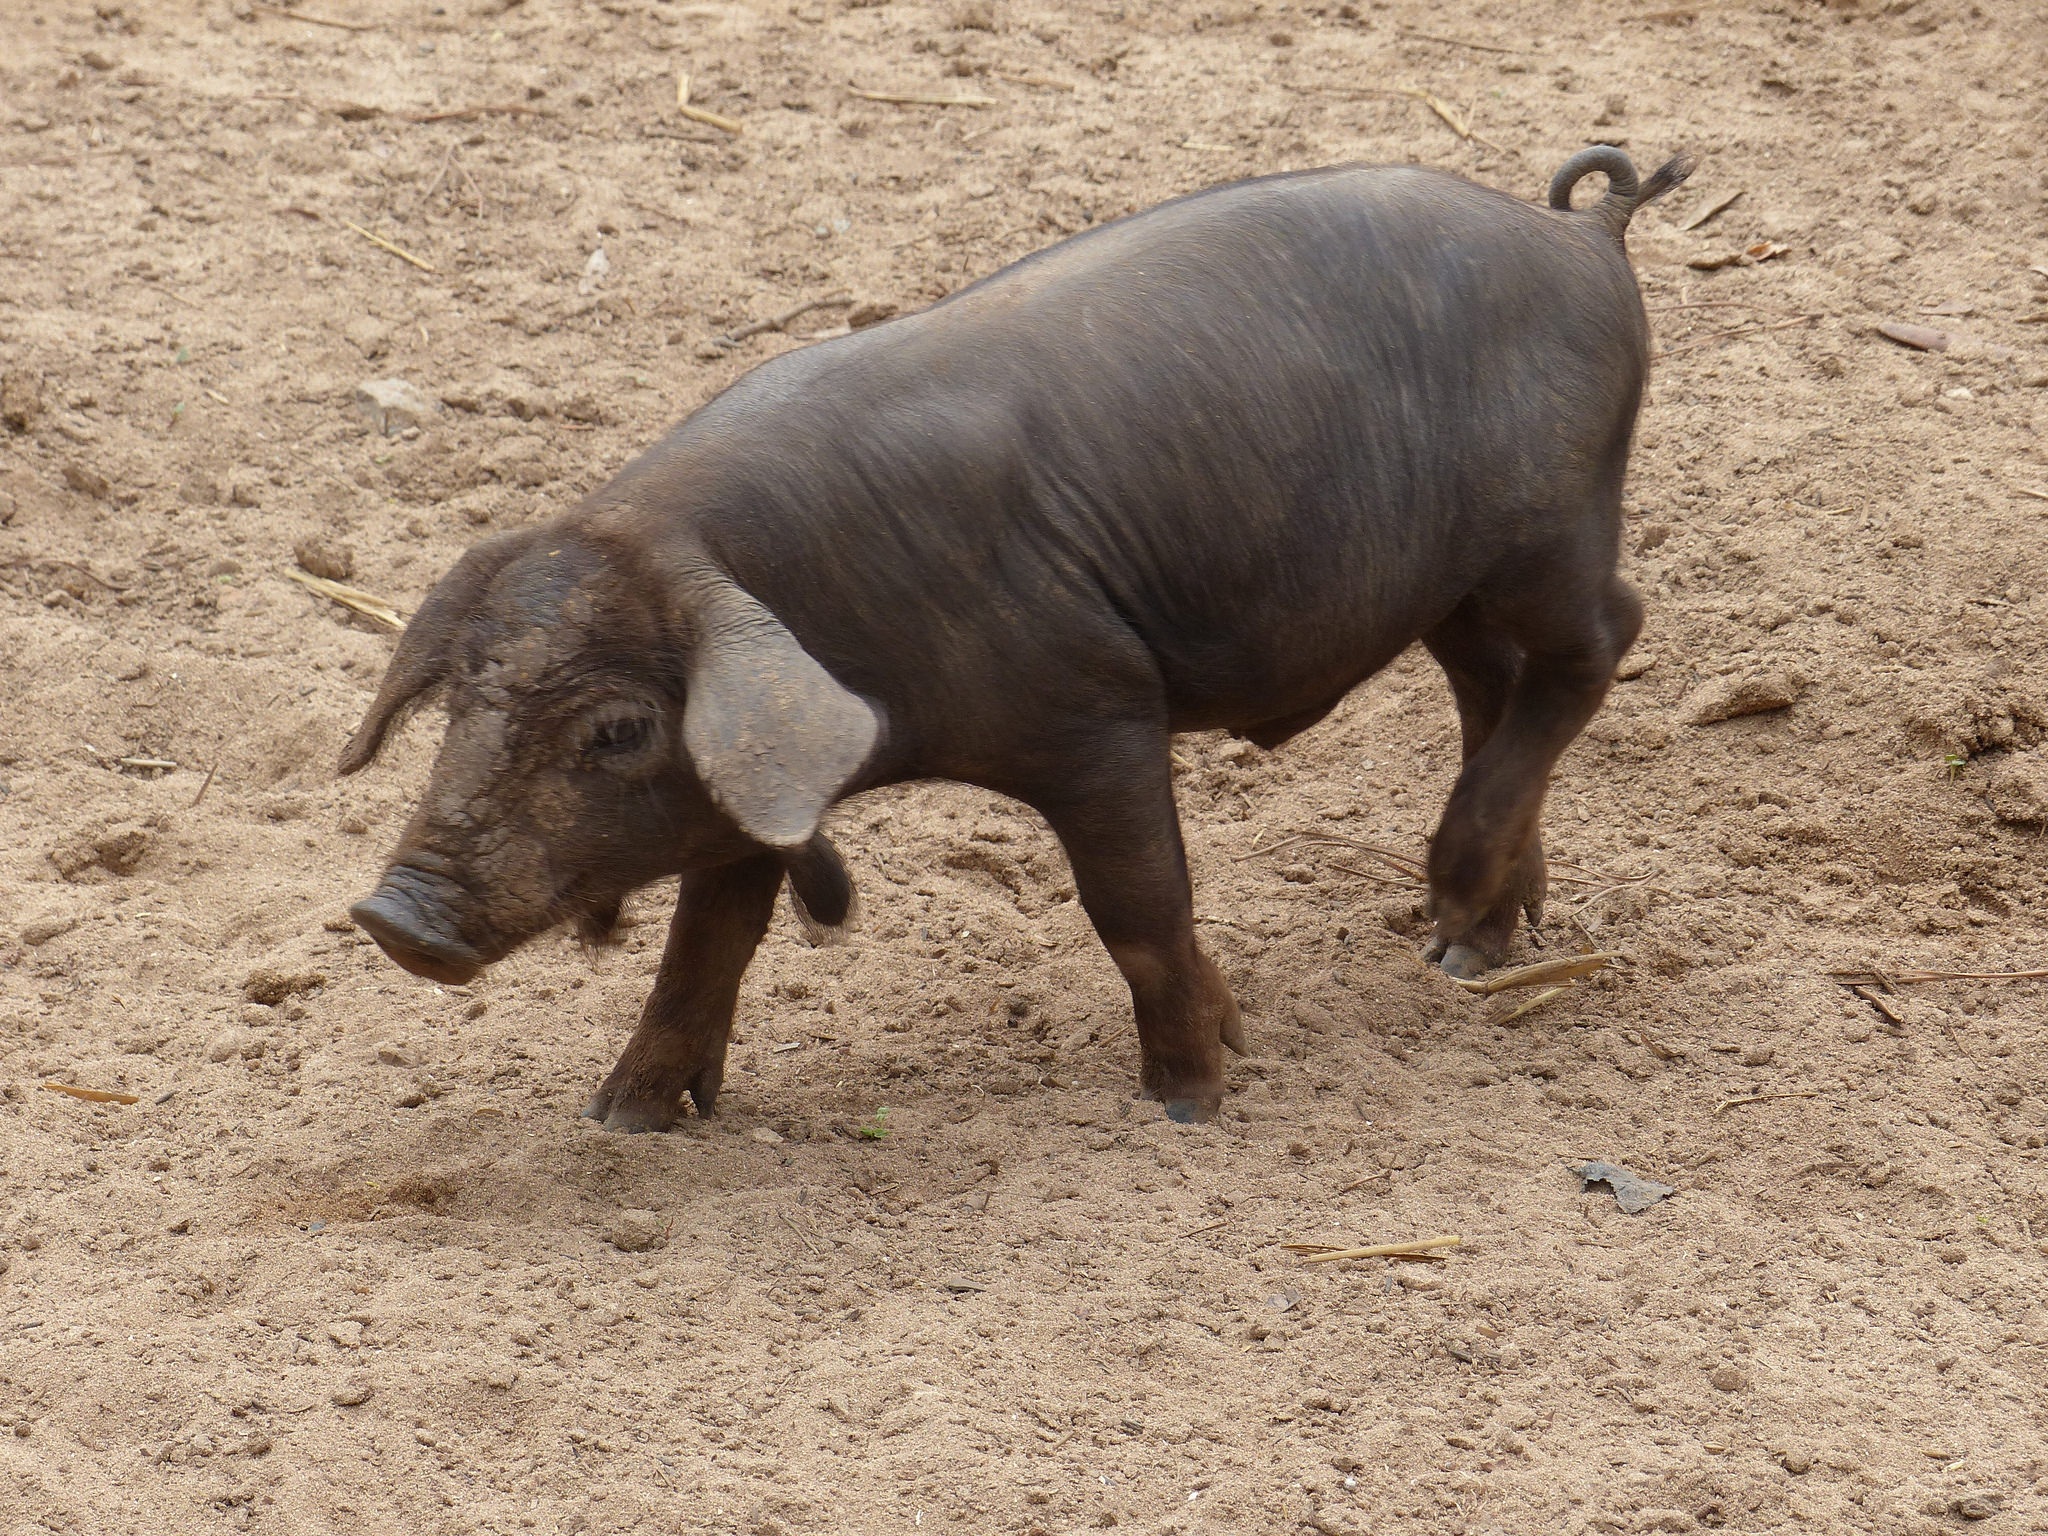
farm, cute, horn, mammal, agriculture, fauna, bull, piglet, animals, vertebrate, mallorca, pig, tradition, bullfighting, water buffalo, lucky pig, domestic pig, cattle like mammal